Jules Joffrin

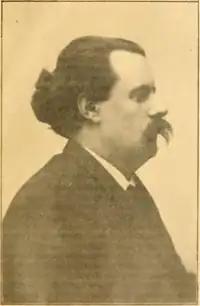
Jules Joffrin (date unknown)

Jules François Alexandre Joffrin (16 March 1846 – 17 September 1890) was a French politician.